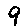
Label: 9